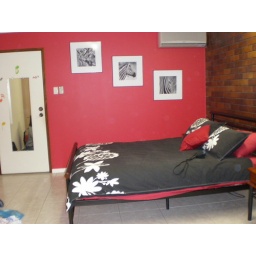
my bedroom in Neil and Chez's house